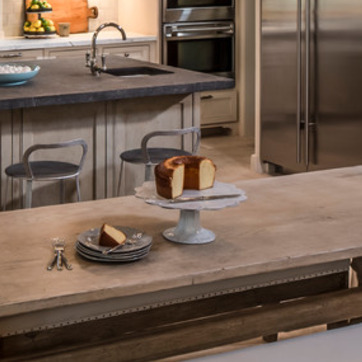
Material: food